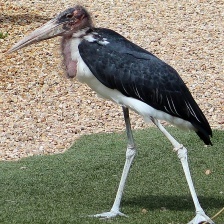
Species: MARABOU STORK
Scientific name: LEPTOPTILOS CRUMENIFER
ImageNet parent category: white_stork